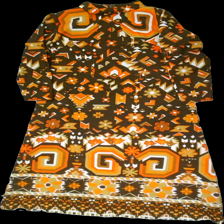
View: back
Type: Dress
Category: Ladies
Brand: Missing
Colors: Orange, Brown, White, Multicolor
Material: 100% polyester
Pattern: Geometric print
Cut: Regular, Long, C-collar, Loose
Season: All
Trend: 70s
Stains: Minor
Holes: Minor
Price range: 100-150
Recommended usage: Reuse
Comment: vintage/retro